Liver or Die

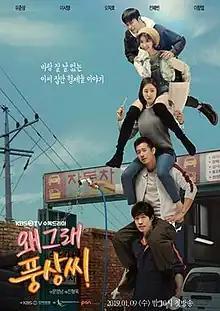
Promotional poster

Liver or Die is a 2019 South Korean television series starring Yoo Jun-sang, Oh Ji-ho, Jeon Hye-bin, Lee Si-young and Cha Seo-won. It aired from January 9 to March 14, 2019 on KBS2's Wednesdays and Thursdays at 22:00 (KST).